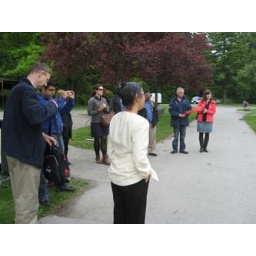
The Brockton Oval in Stanley Park recently installed a solar hot water system on the bathroom and shower facilities.